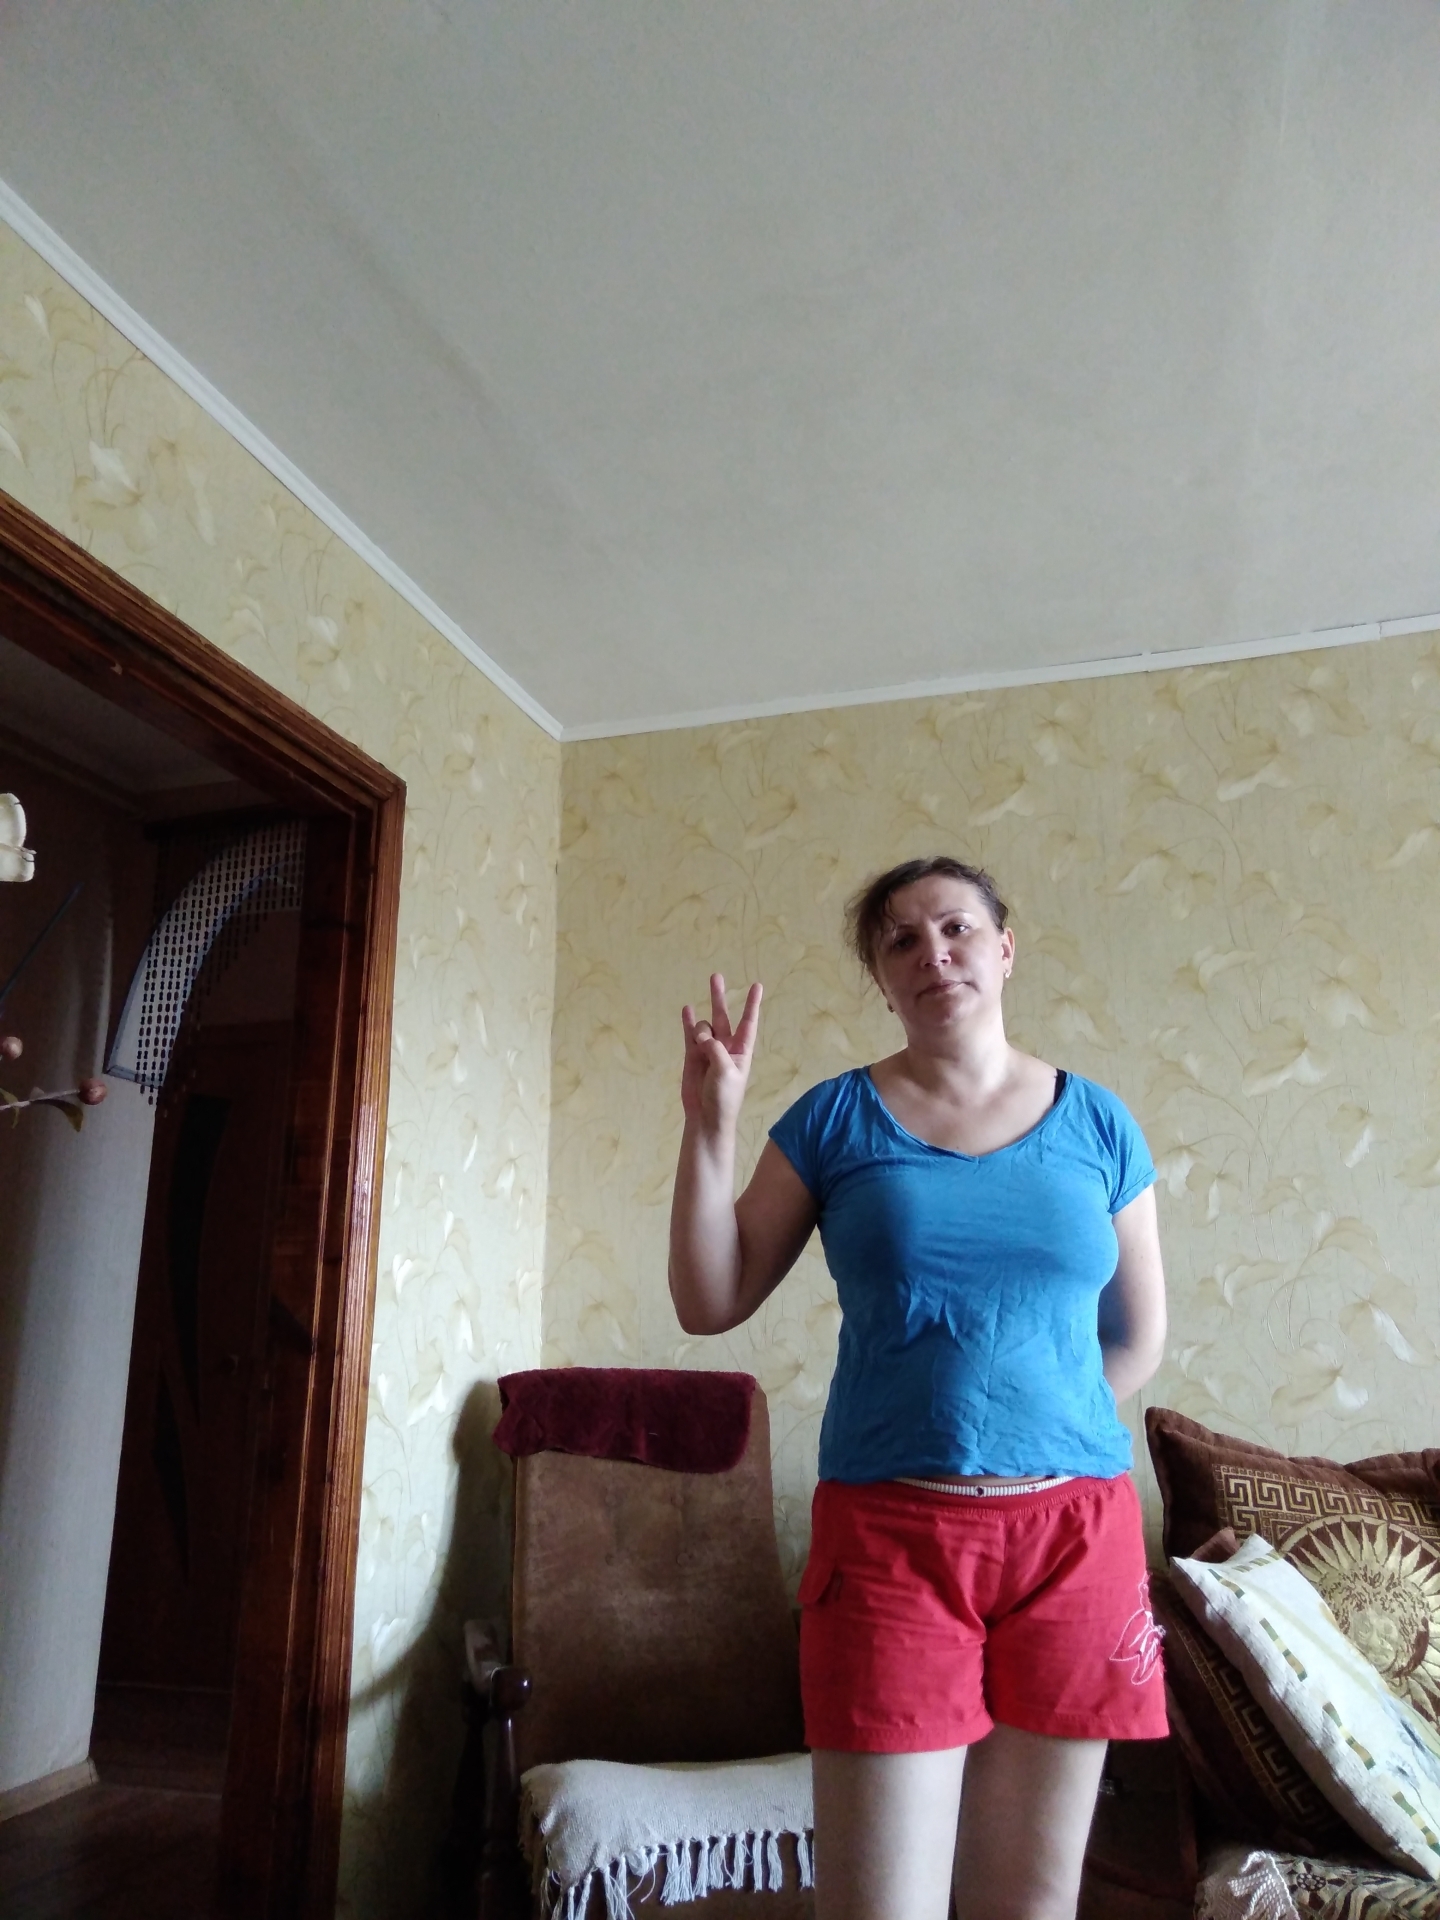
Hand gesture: three3